Taschenbergpalais

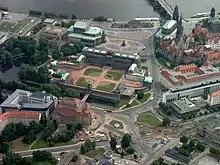
Aerial view featuring Taschenbergpalais (middle on the right image border)

On 4 June 2009 the 44th President of the United States of America Barack Obama stayed at the hotel during his visit to Dresden. Other visitors include politicians such as Horst Köhler, Vladimir Putin, Jacques Chirac, Helmut Schmidt, and Gerhard Schröder, royalty such as Margrethe II of Denmark, Beatrix of the Netherlands, and Prince Albert II of Monaco, and artists like Günter Grass, Thomas Gottschalk, Karl Lagerfeld and Anna Netrebko.